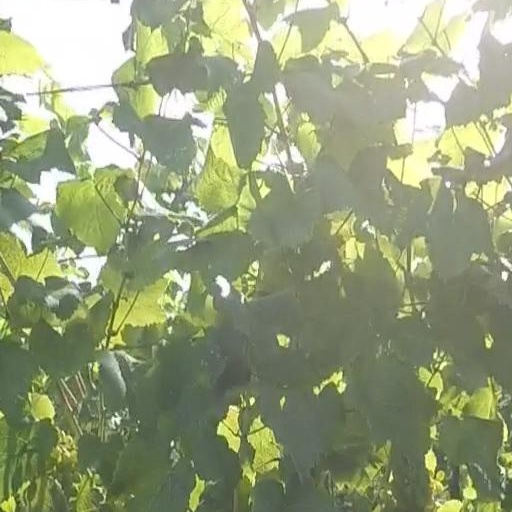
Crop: grape